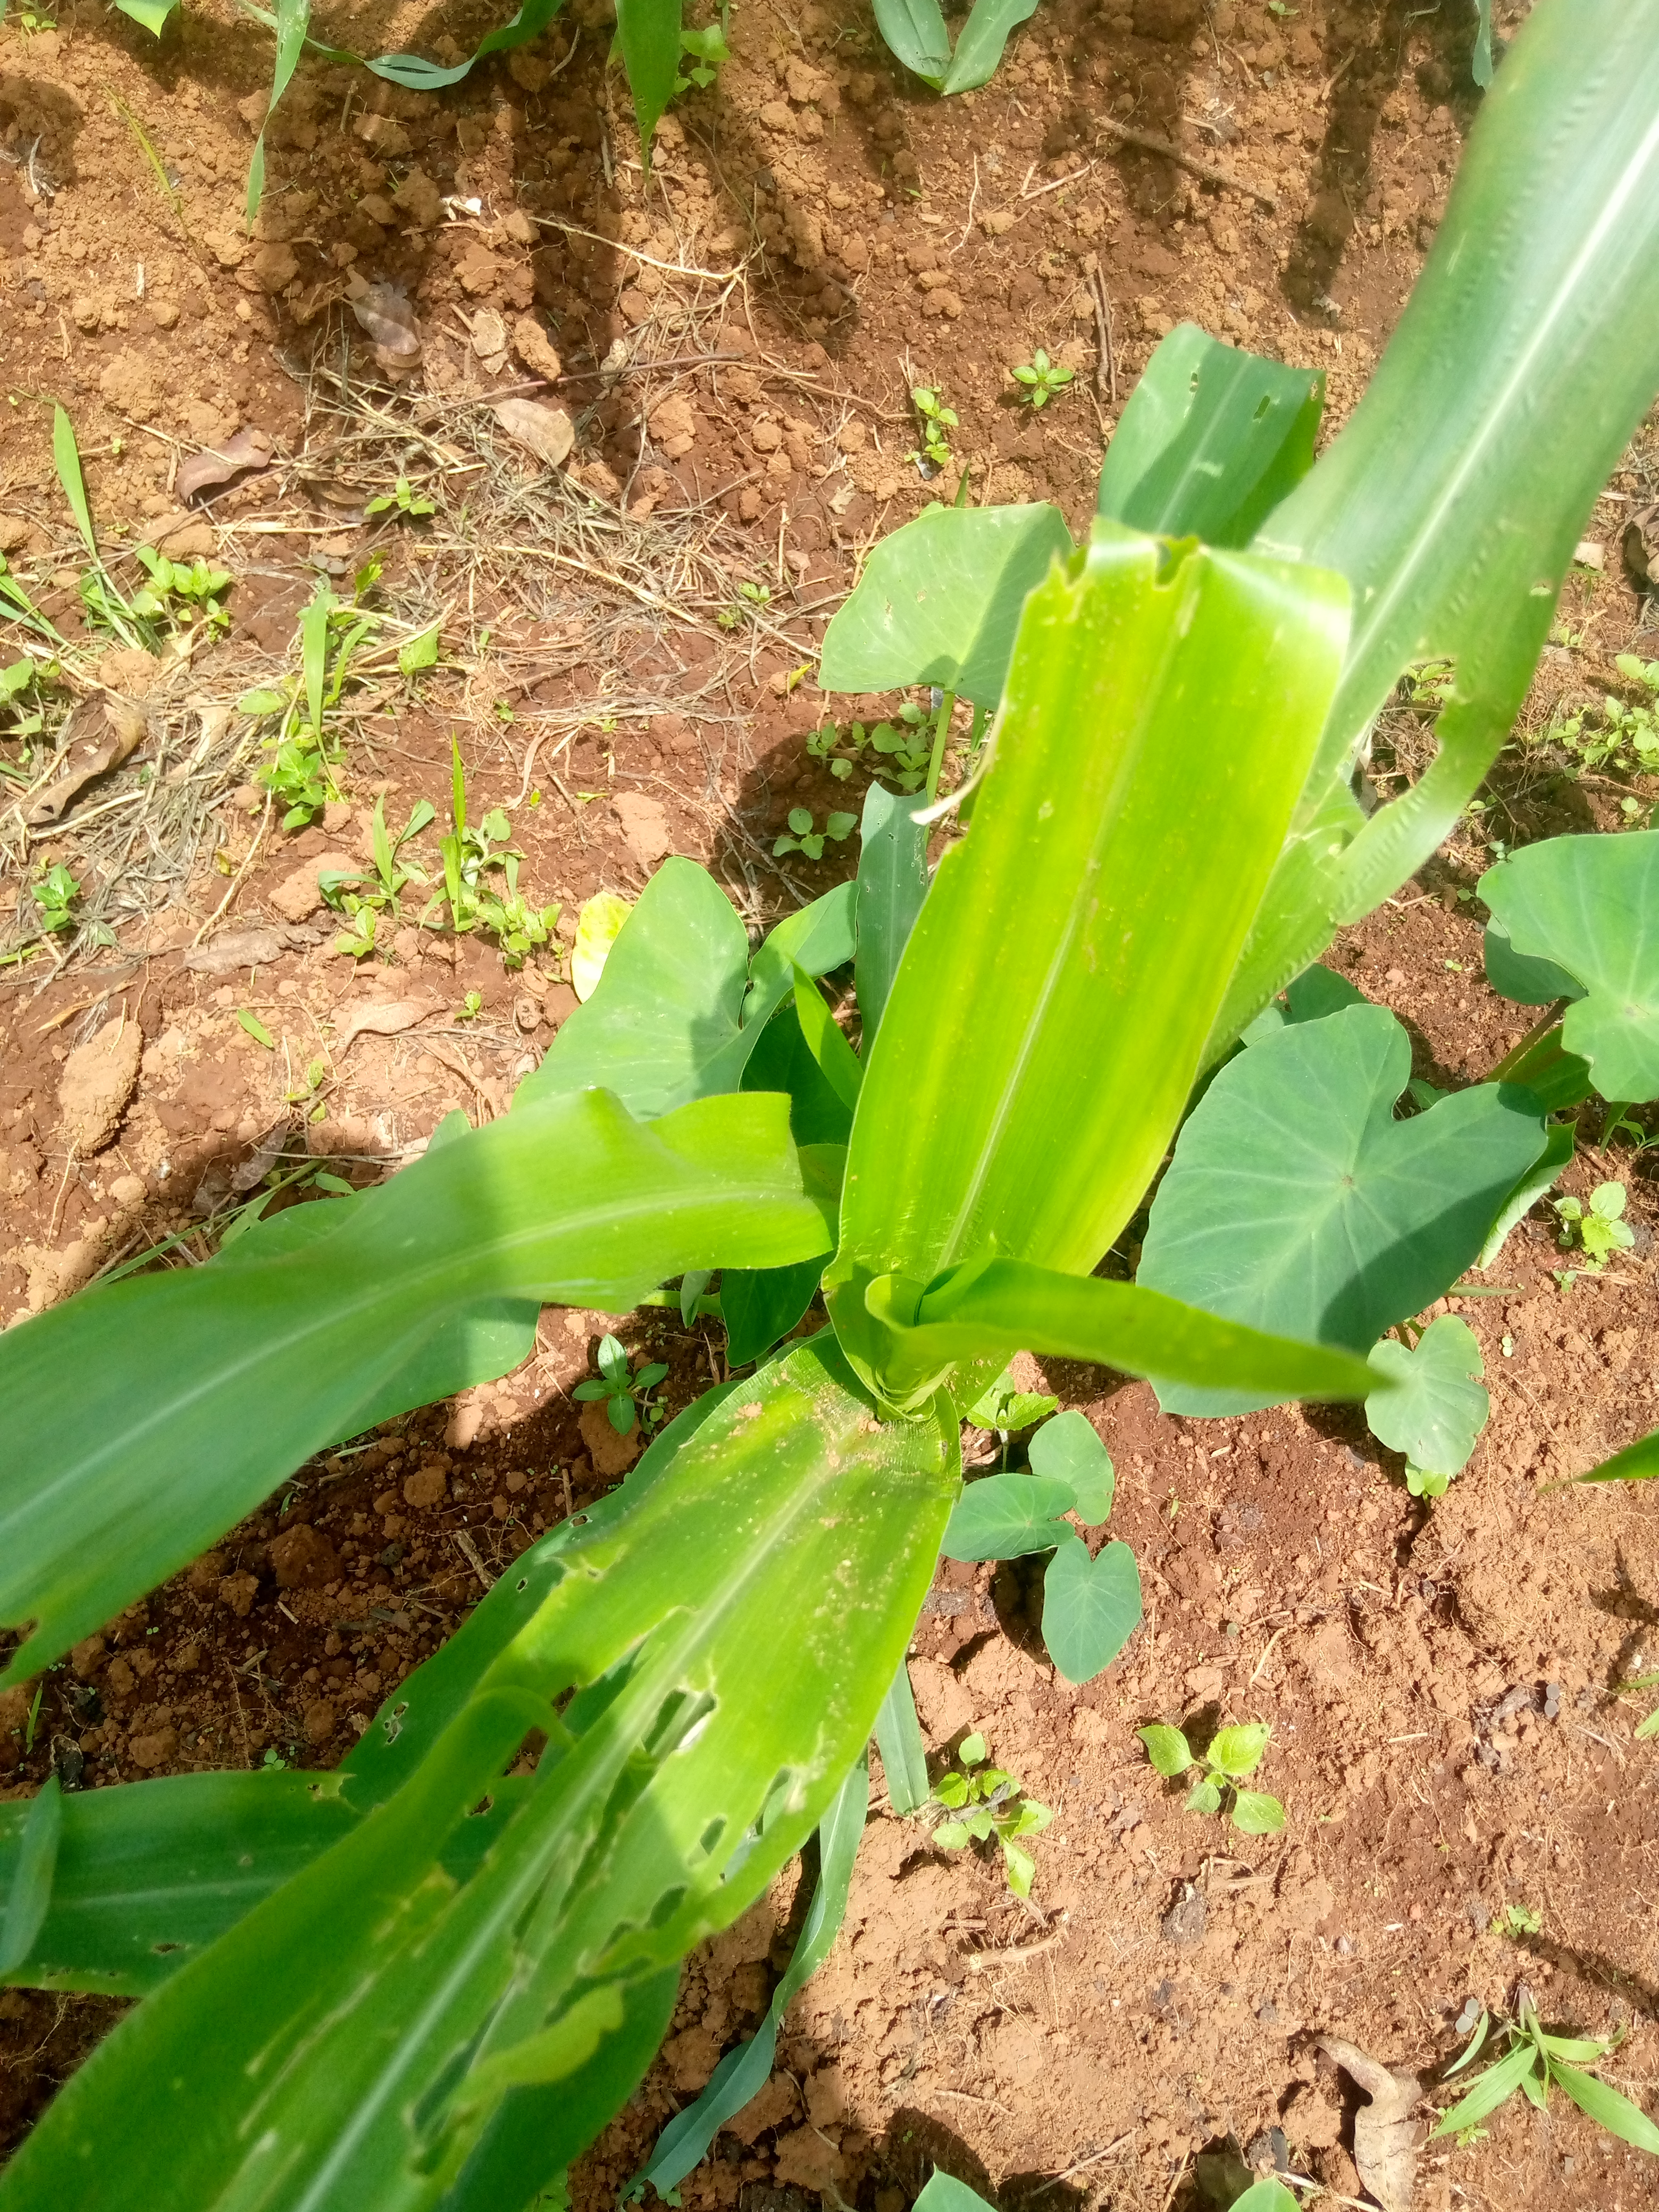
Label: spodoptera_frugiperda